Commissioner of the NFL

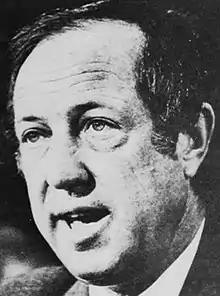
Pete Rozelle

At their January 17 meeting the owners also narrowed the list of candidates to eight people. They pledged not to reveal who the finalists were, although it was reported that former United States Postmaster General and Democratic National Committee Chairman James Farley was considered for the job. National reports also linked baseball executive Branch Rickey, at the time working for the St. Louis Cardinals in the National League, with the post. "Chicago Tribune" journalist Arch Ward was offered the position of commissioner, but he turned it down and suggested Elmer Layden for the position.